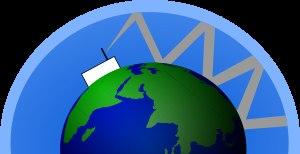
La radiocommunication permet aux bateaux d'entrer en relation avec les abonnés au téléphone à terre, d'échanger, entre bateaux, des messages relatifs à la navigation ou à des affaires sociales, d'obtenir des données nautiques concernant les opérations portuaires ou pour passer des écluses, des ponts, etc. ; en cas de détresse, l'assistance peut être demandée aux stations terrestres ou à d'autres bateaux. Les communications peuvent être classées en 8 catégories selon l'objet auquel elles se rapportent.